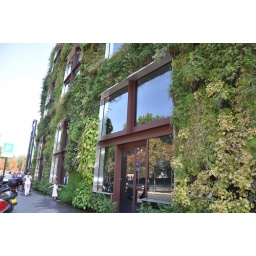
A living wall on a building near the Tour Eiffel